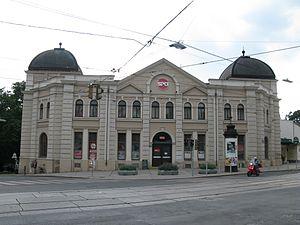
Baumgarten est une partie du 14ᵉ Arrondissement de Vienne, Penzing. Il est constitué de Oberbaumgarten et Unterbaumgarten, tous deux sont des communautés cadastrales.